Cyrus Walbridge

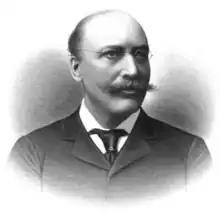

Cyrus Packard Walbridge (July 20, 1849 – May 1, 1921) was the 28th mayor of St. Louis, Missouri, serving from 1893 to 1897. He was also the unsuccessful Republican candidate for Governor of Missouri in the 1904 election.